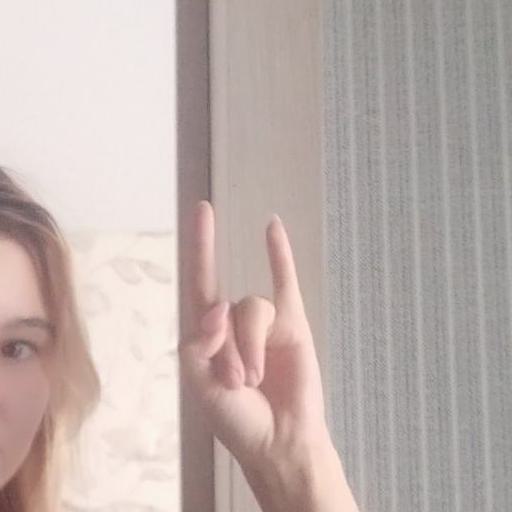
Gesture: rock